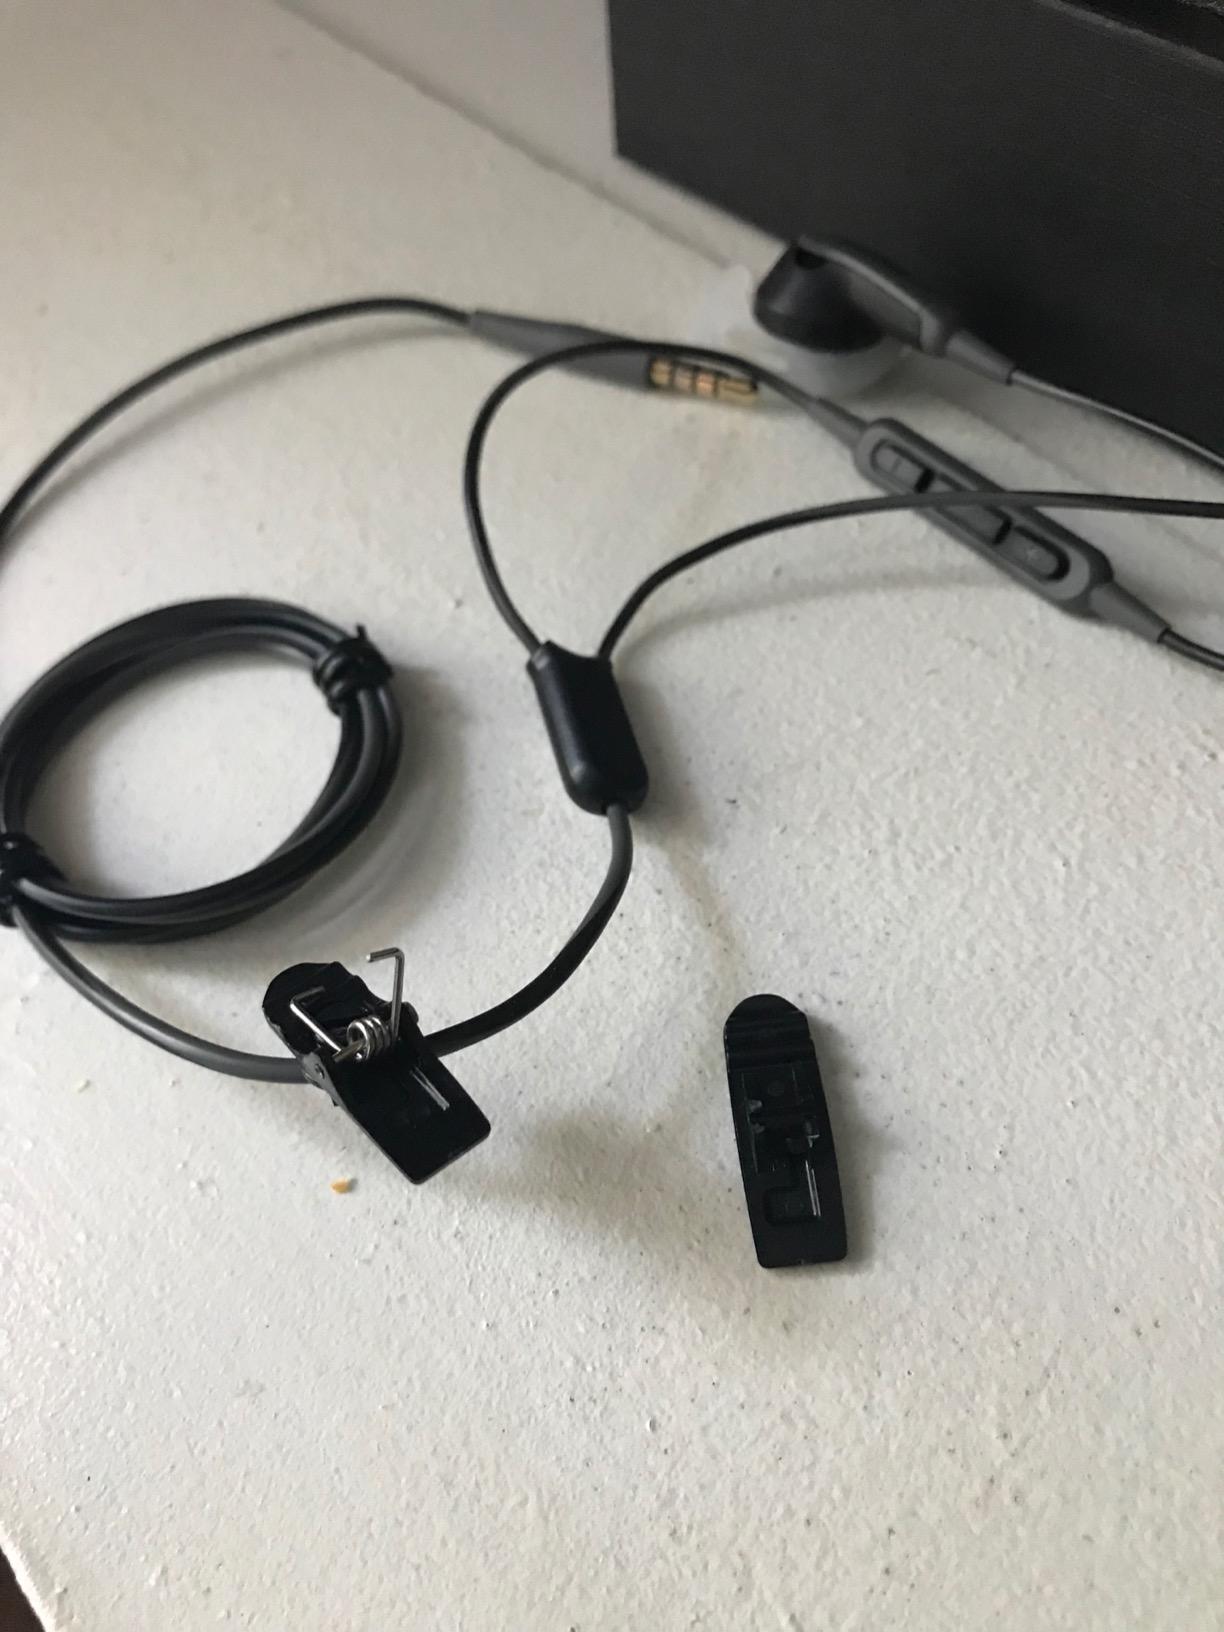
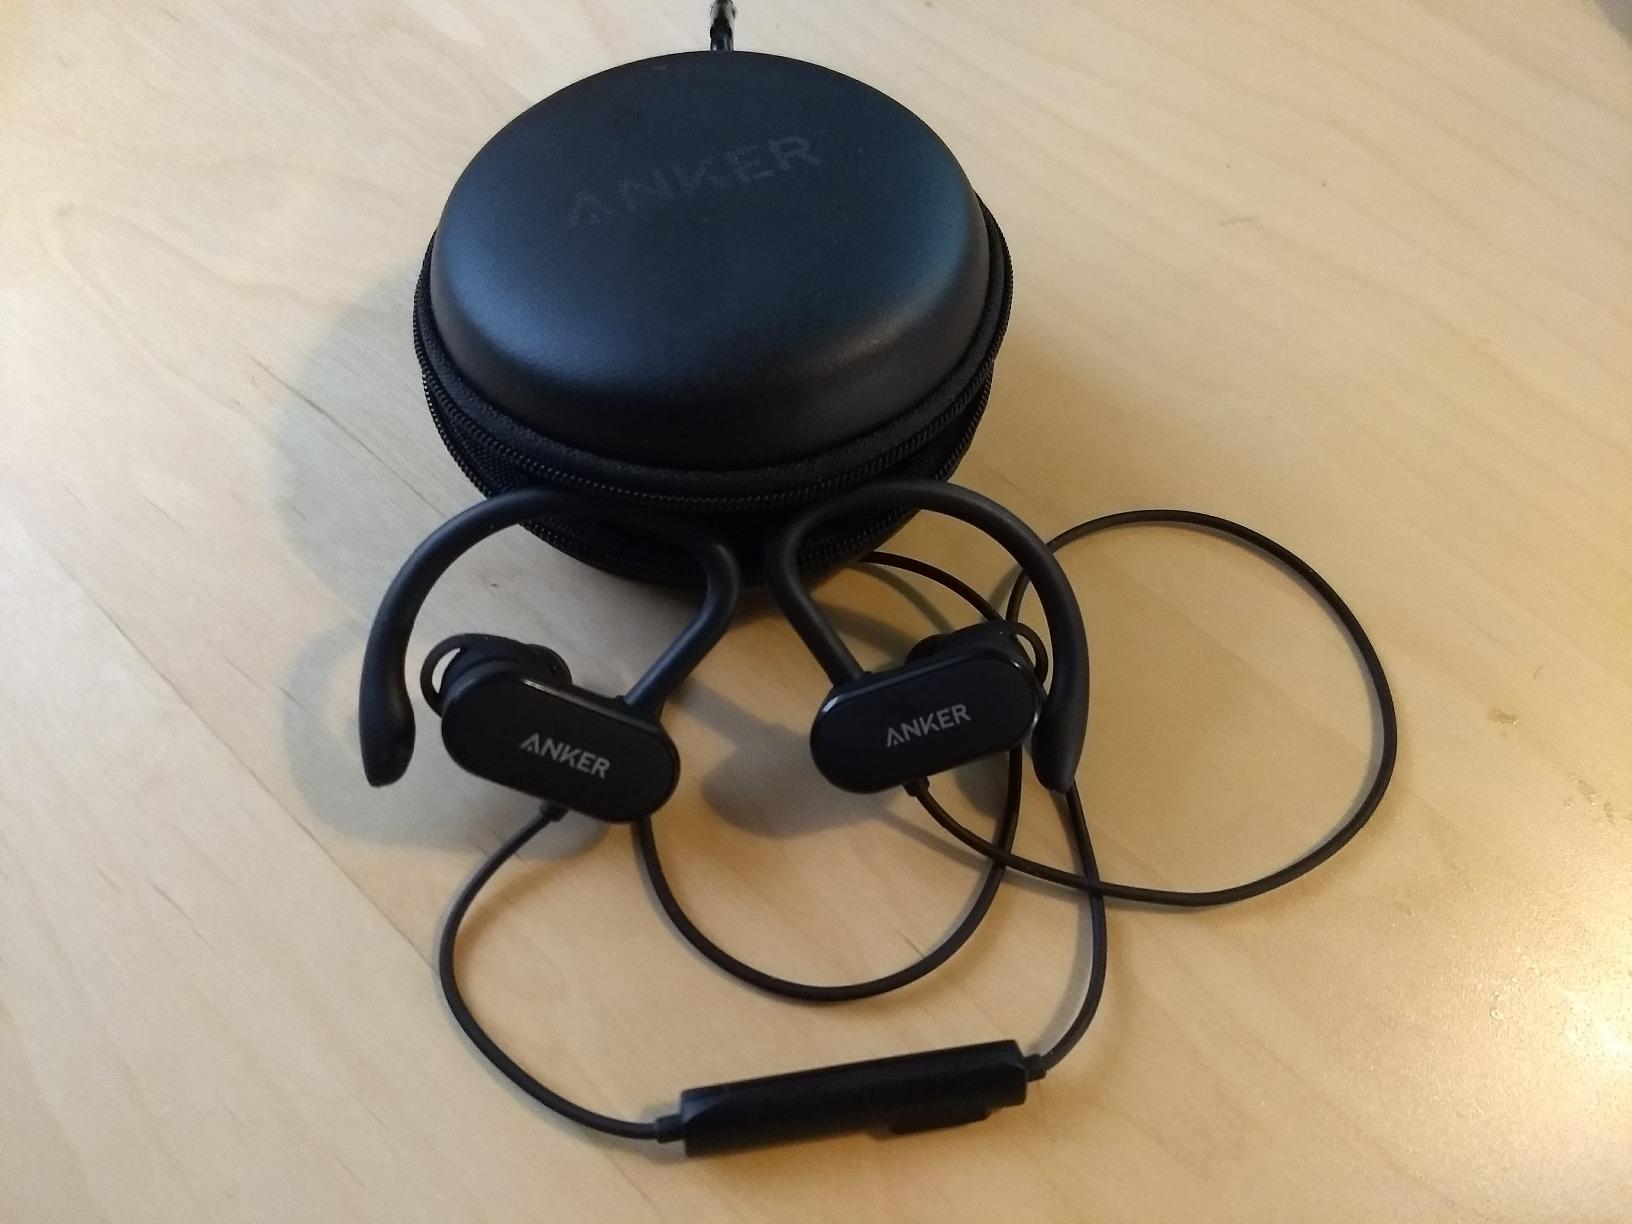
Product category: headphones
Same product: no